List of awards and nominations received by James Stewart

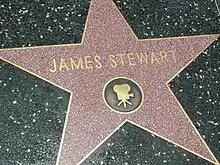
Hollywood Walk of Fame

As of 2020, there are 12 films starring James Stewart preserved in the United States National Film Registry by the Library of Congress as being "culturally, historically, or aesthetically significant".